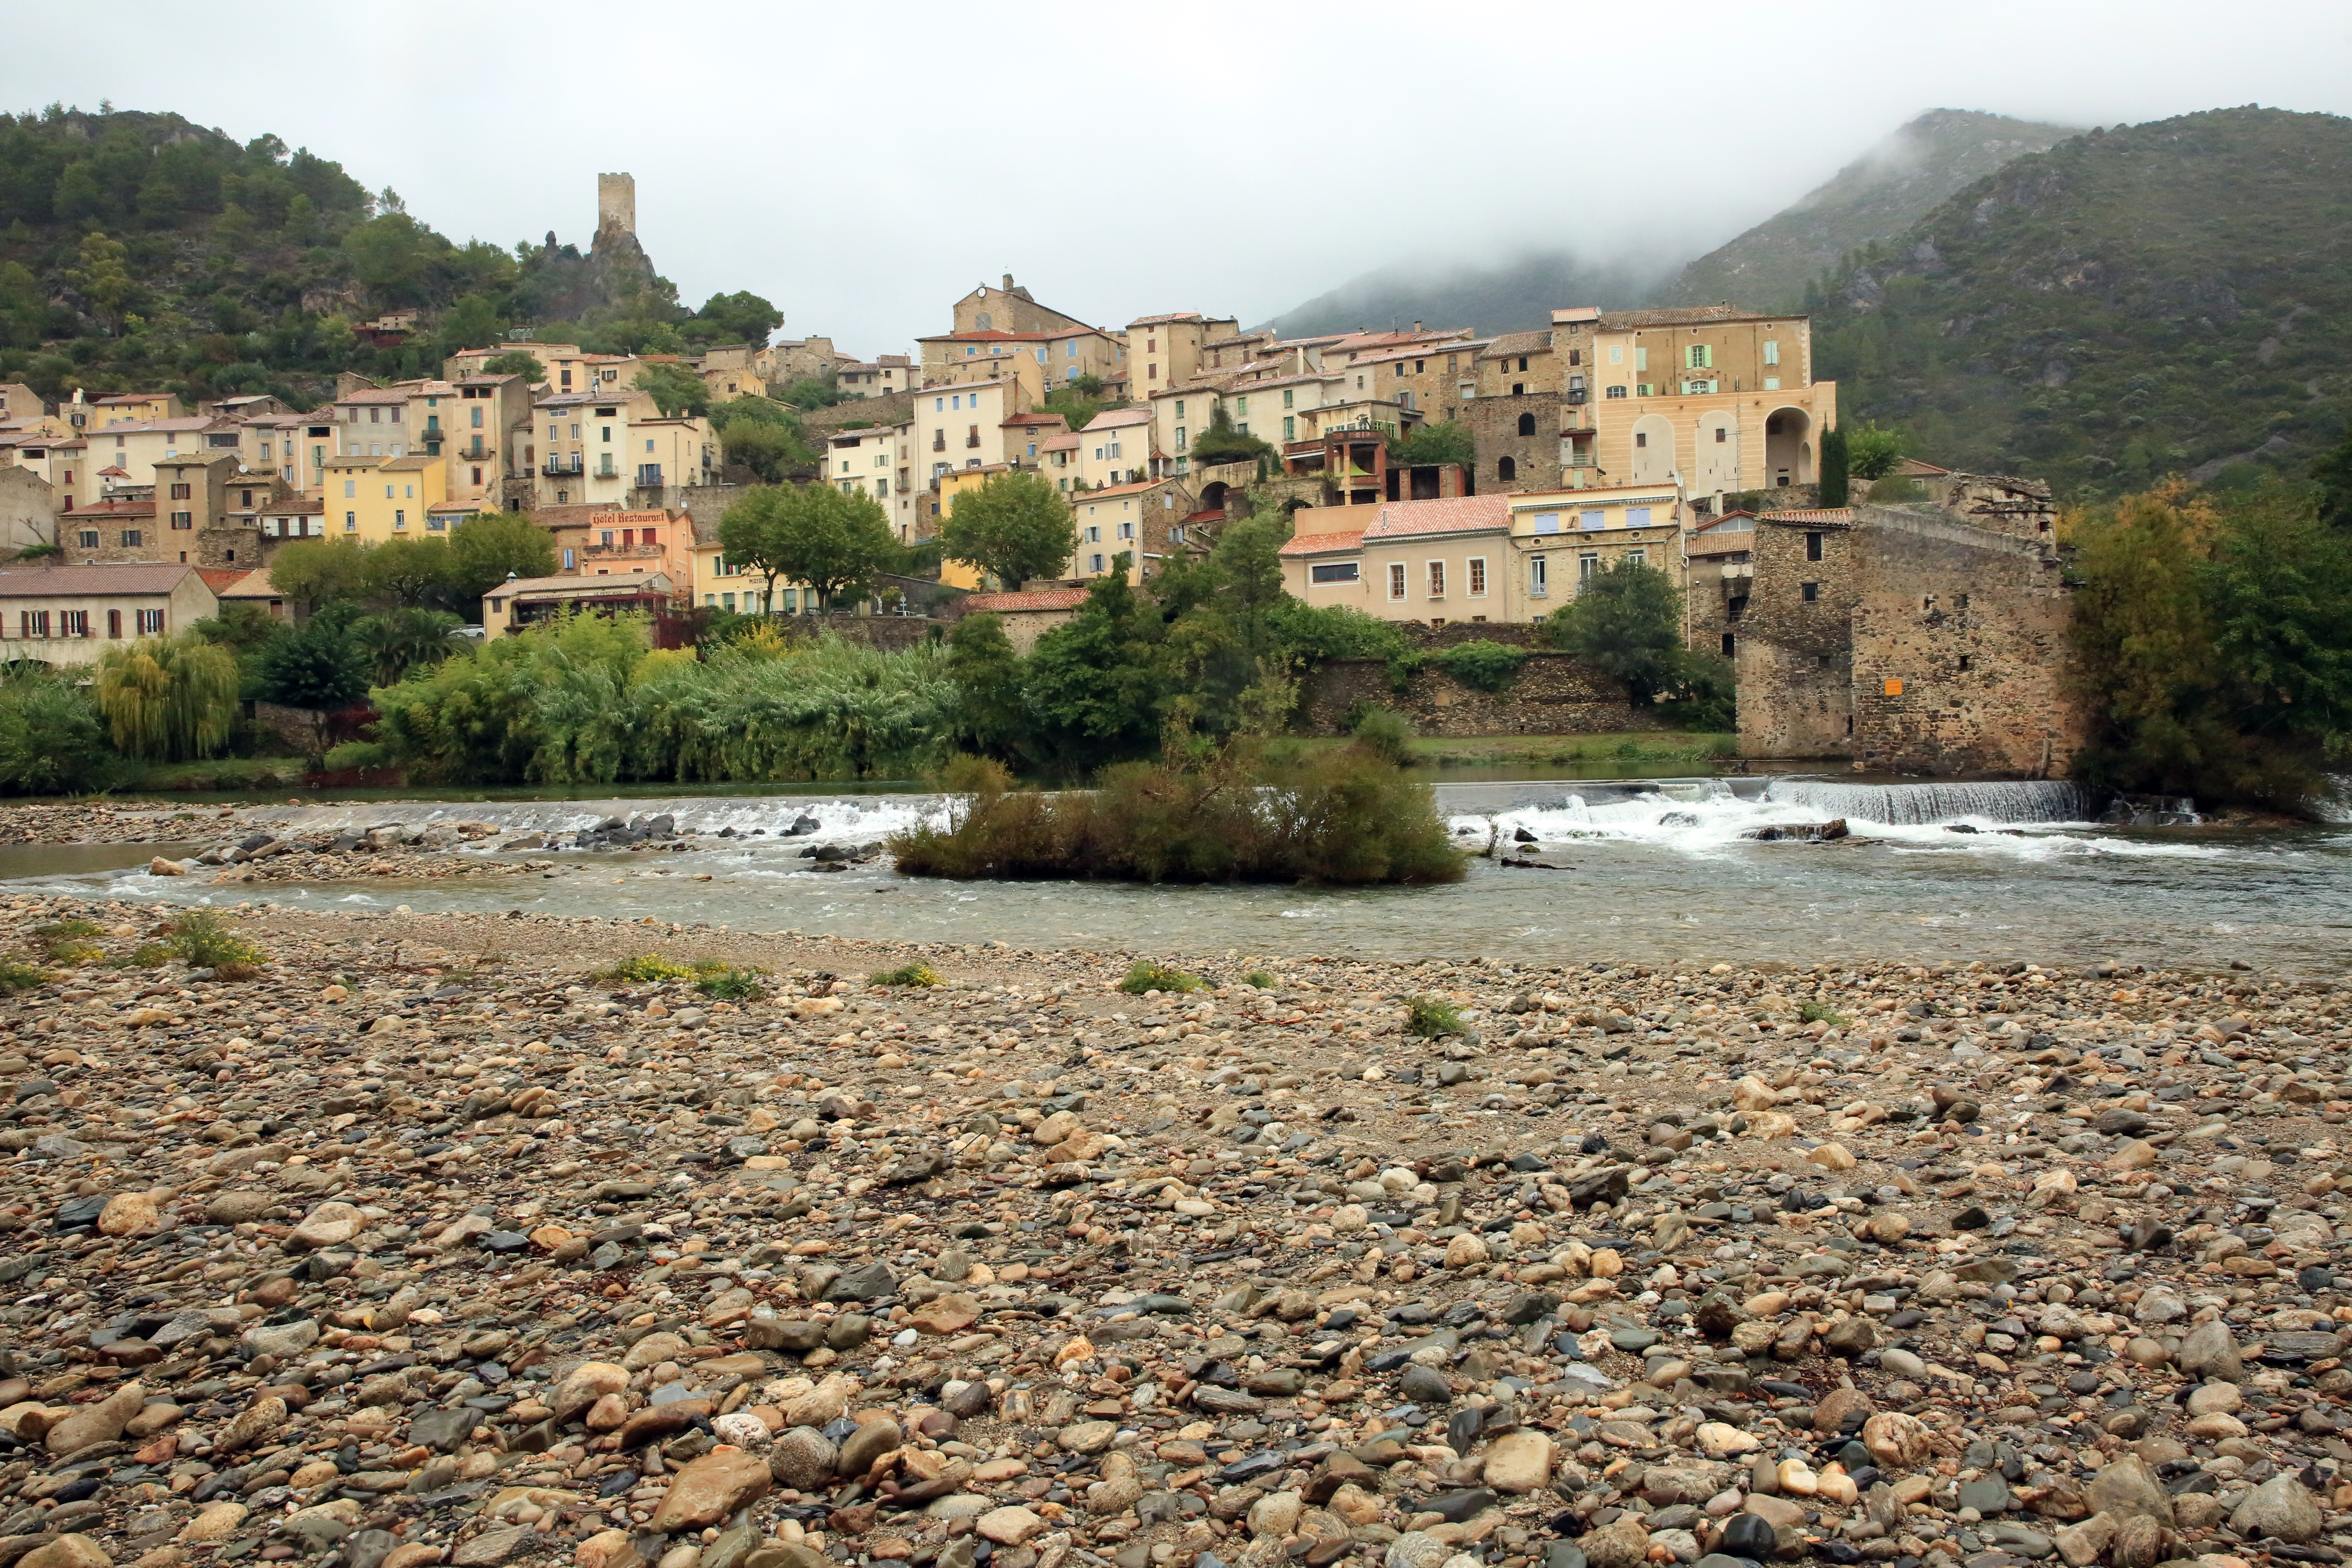
landscape, sea, coast, outdoor, shore, lake, town, river, village, europe, canon, reservoir, waterway, body of water, paysage, midi, riverbank, fleuve, wasser, landschaft, herbst, automne, strom, occitanie, isasza, southfrance, sdfrankreich, zuidfrankrijk, mditerrane, languedocroussillon, hrault, eos5d, rivire, galets, exterieur, kiesen, lorb, roquebrun, dorf, cielgris, wadi